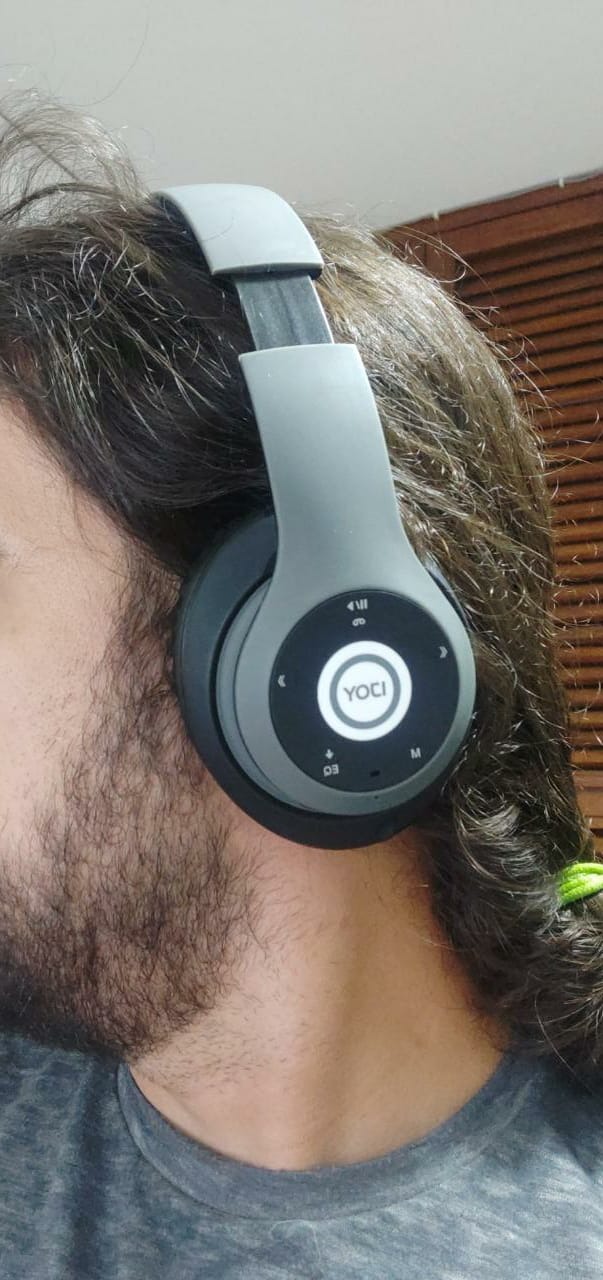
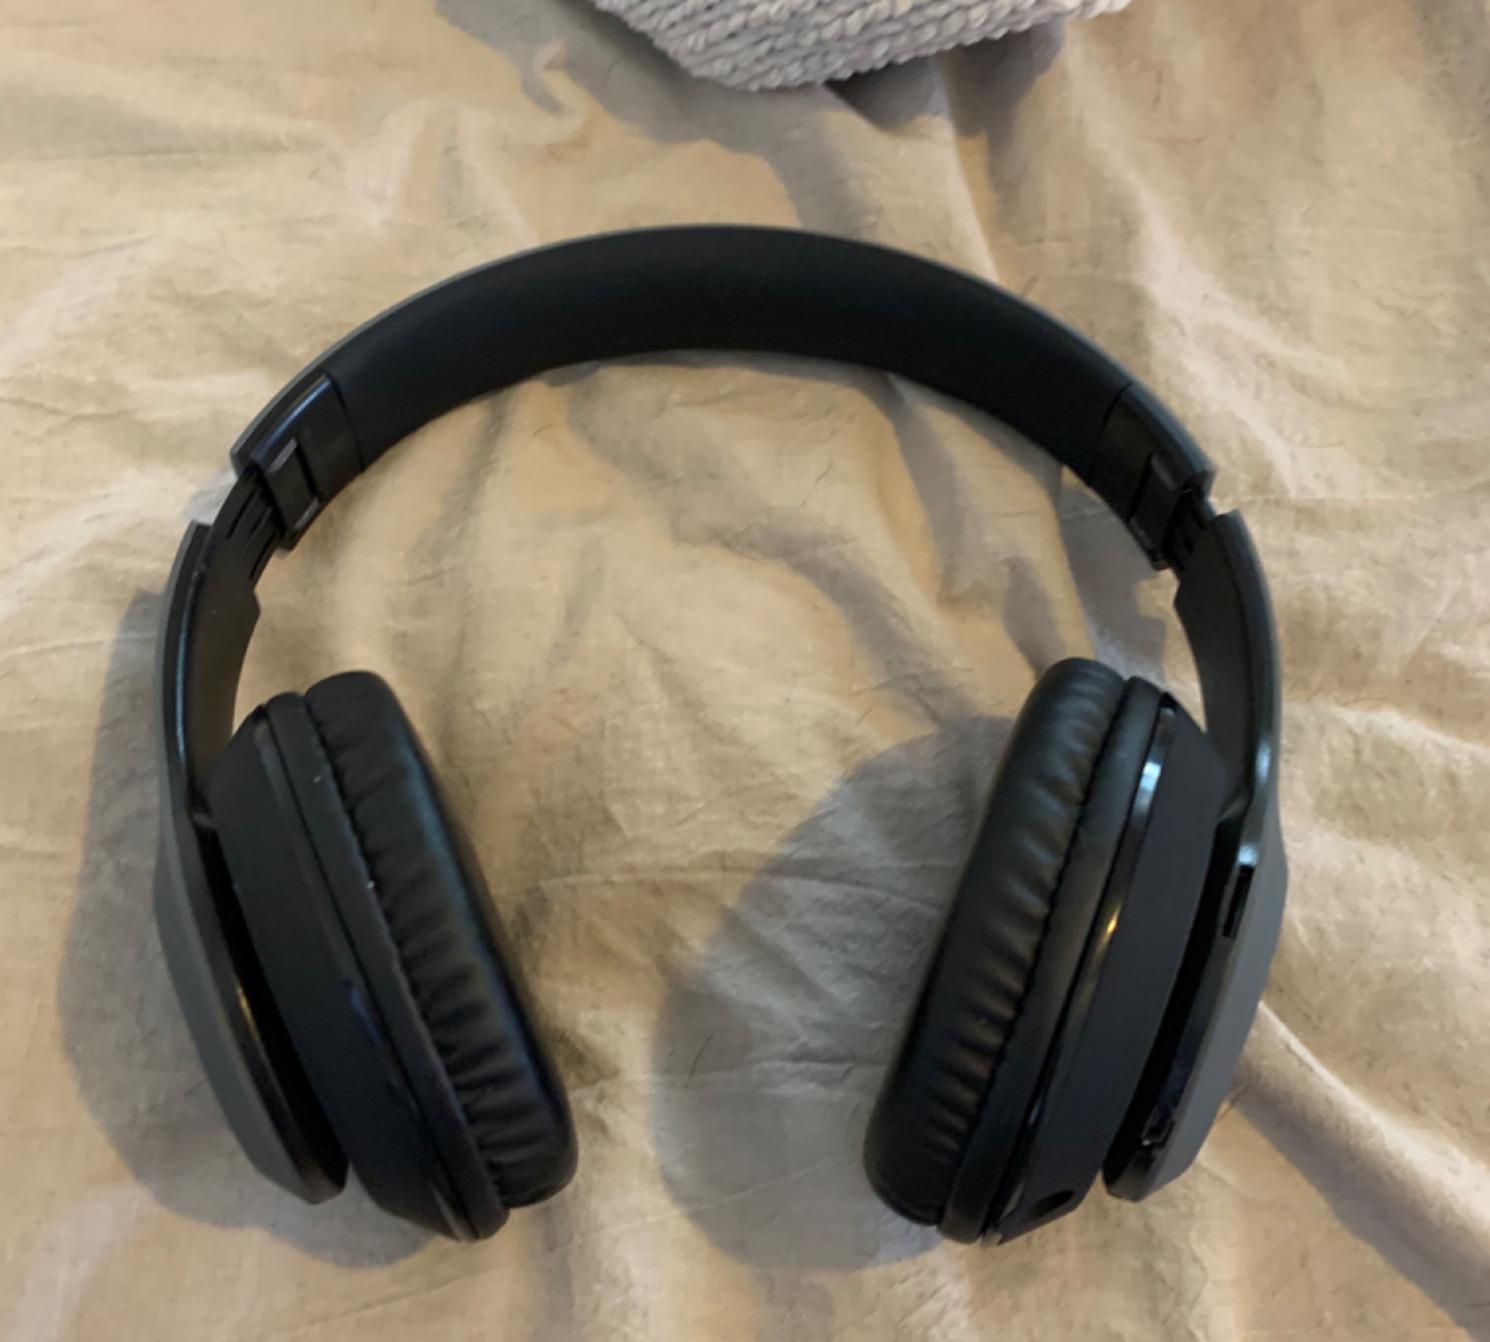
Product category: headphones
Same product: yes